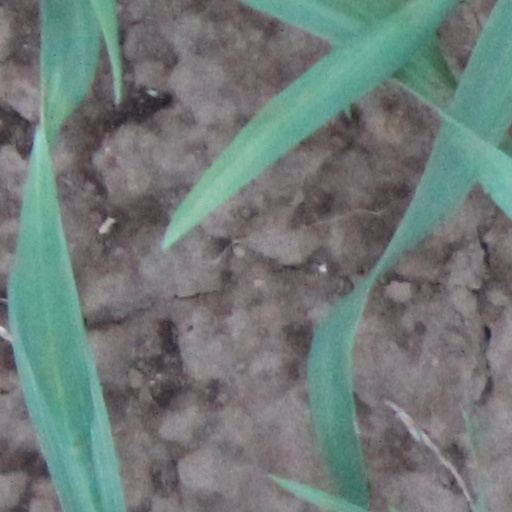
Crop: wheat